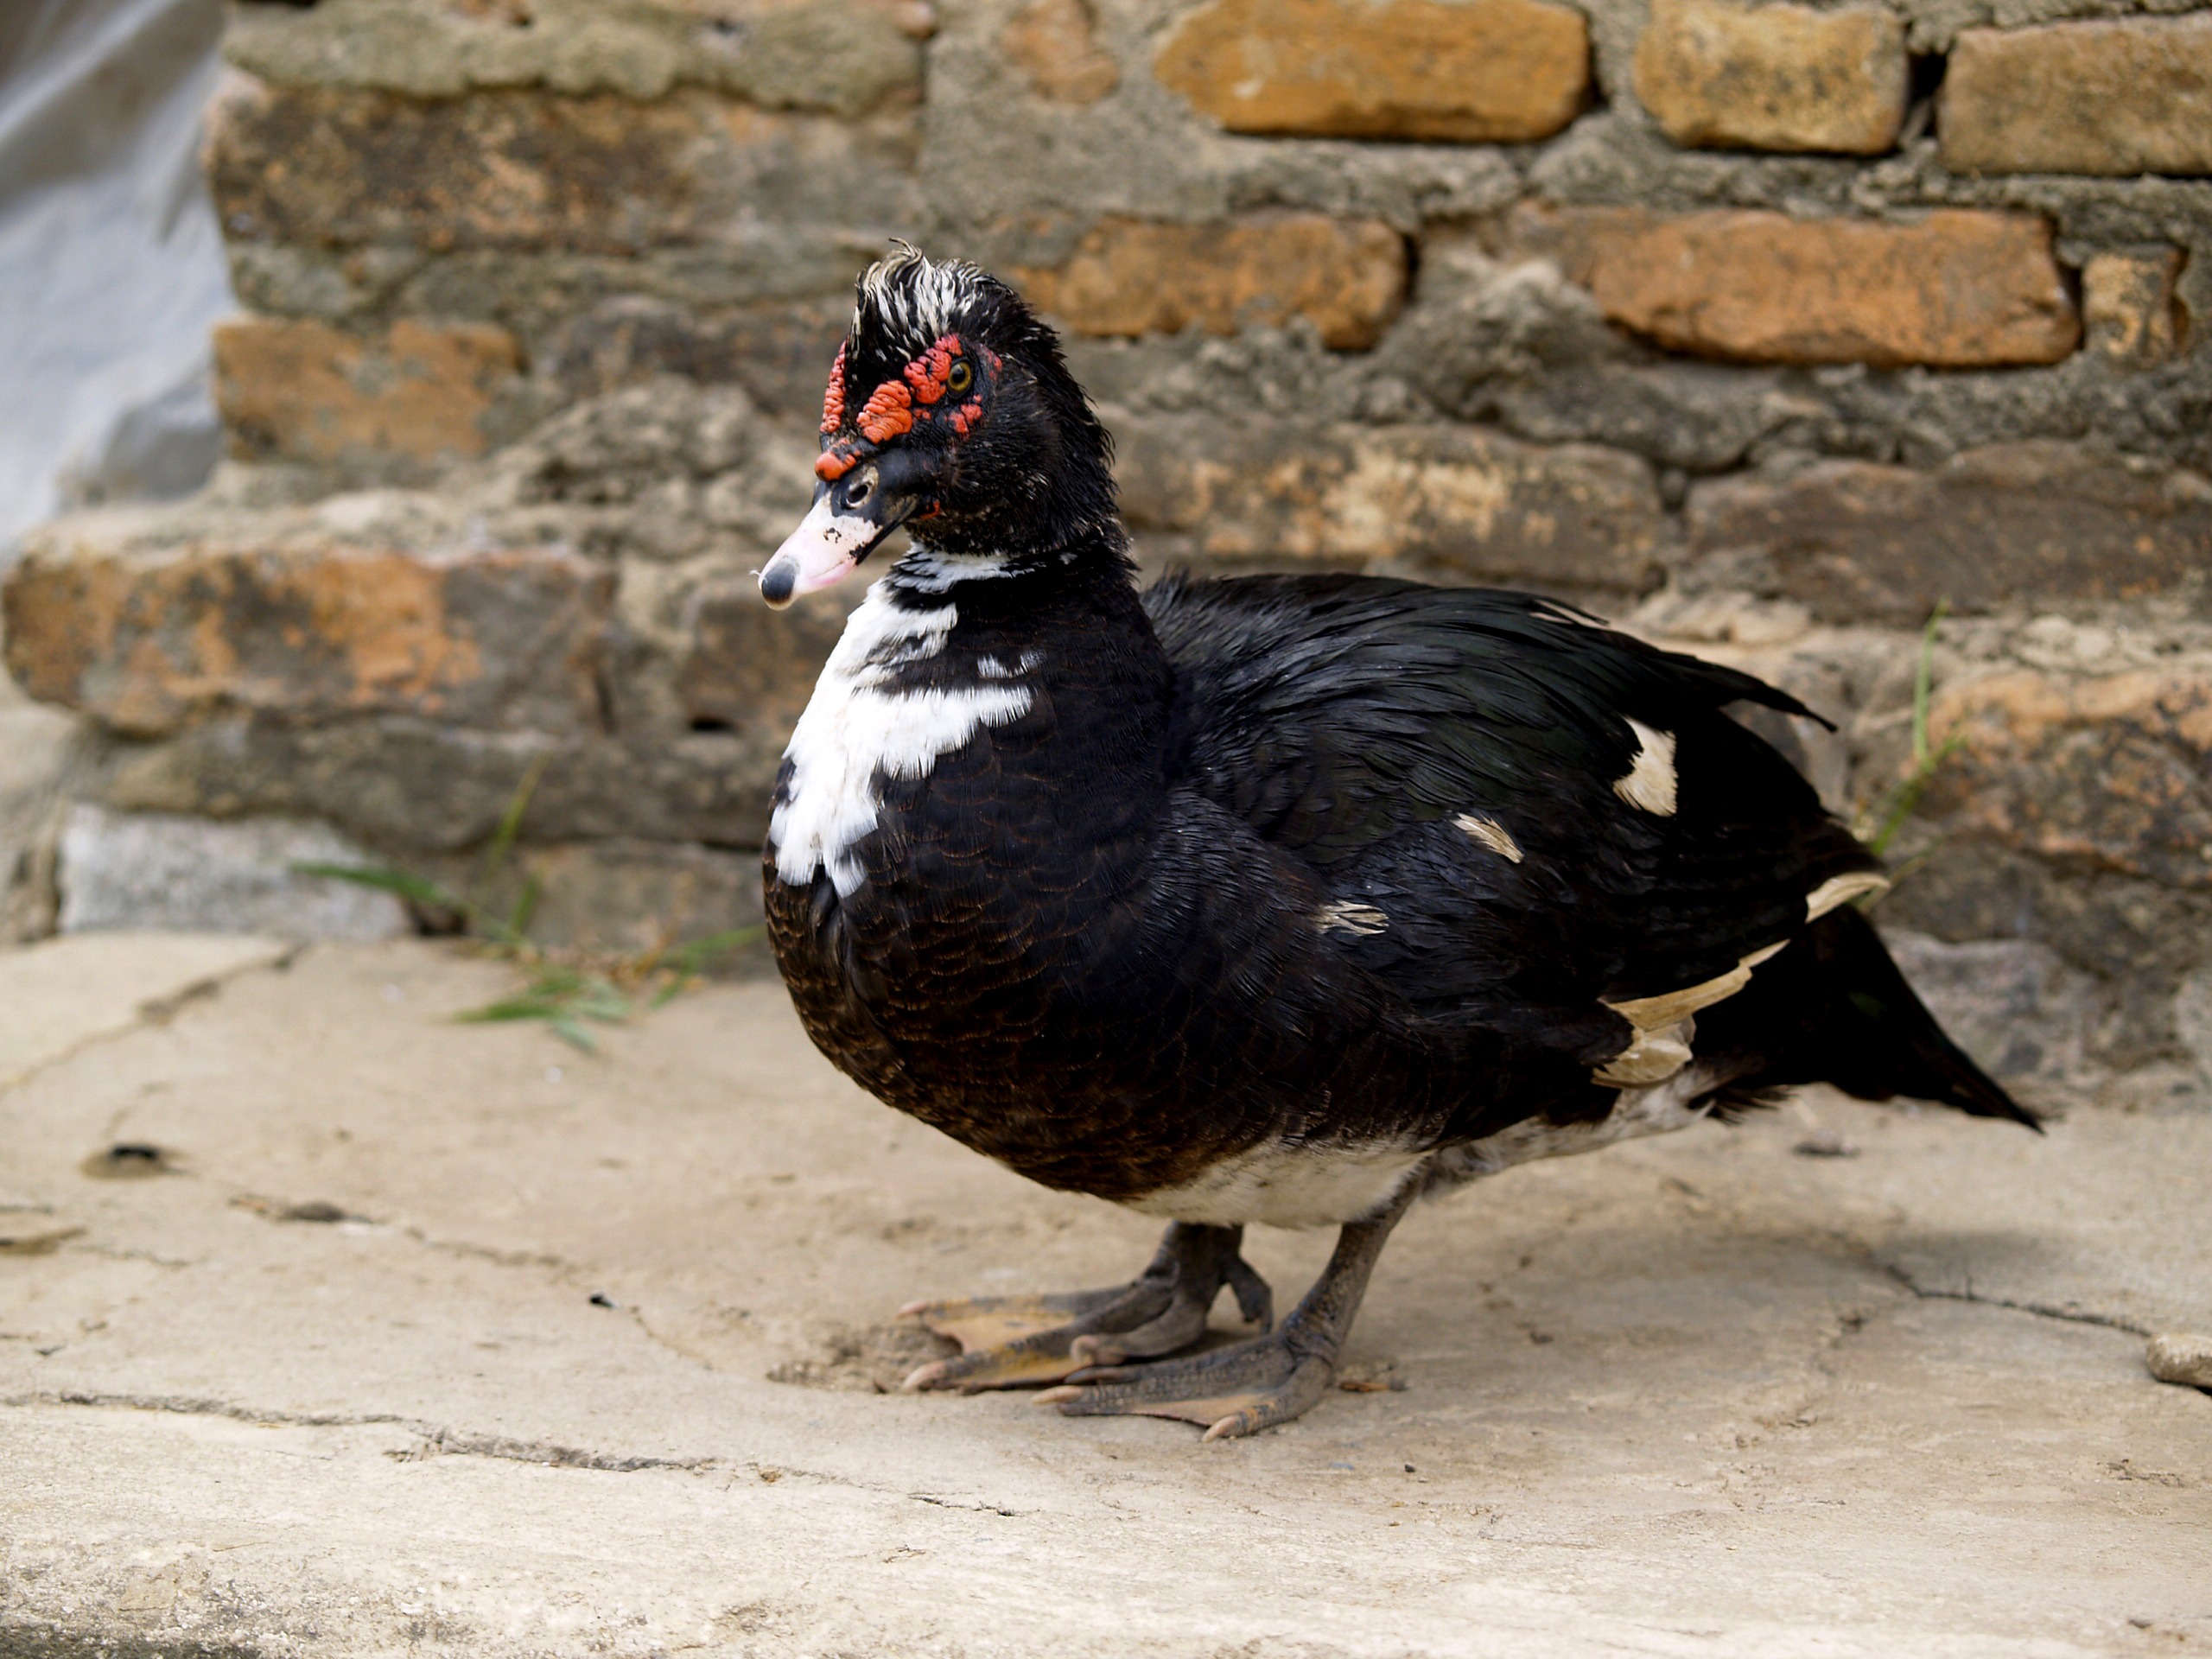
bird, feet, wildlife, beak, chicken, fowl, fauna, duck, galliformes, vertebrate, waterfowl, phasianidae, comb, webbed, comb duck